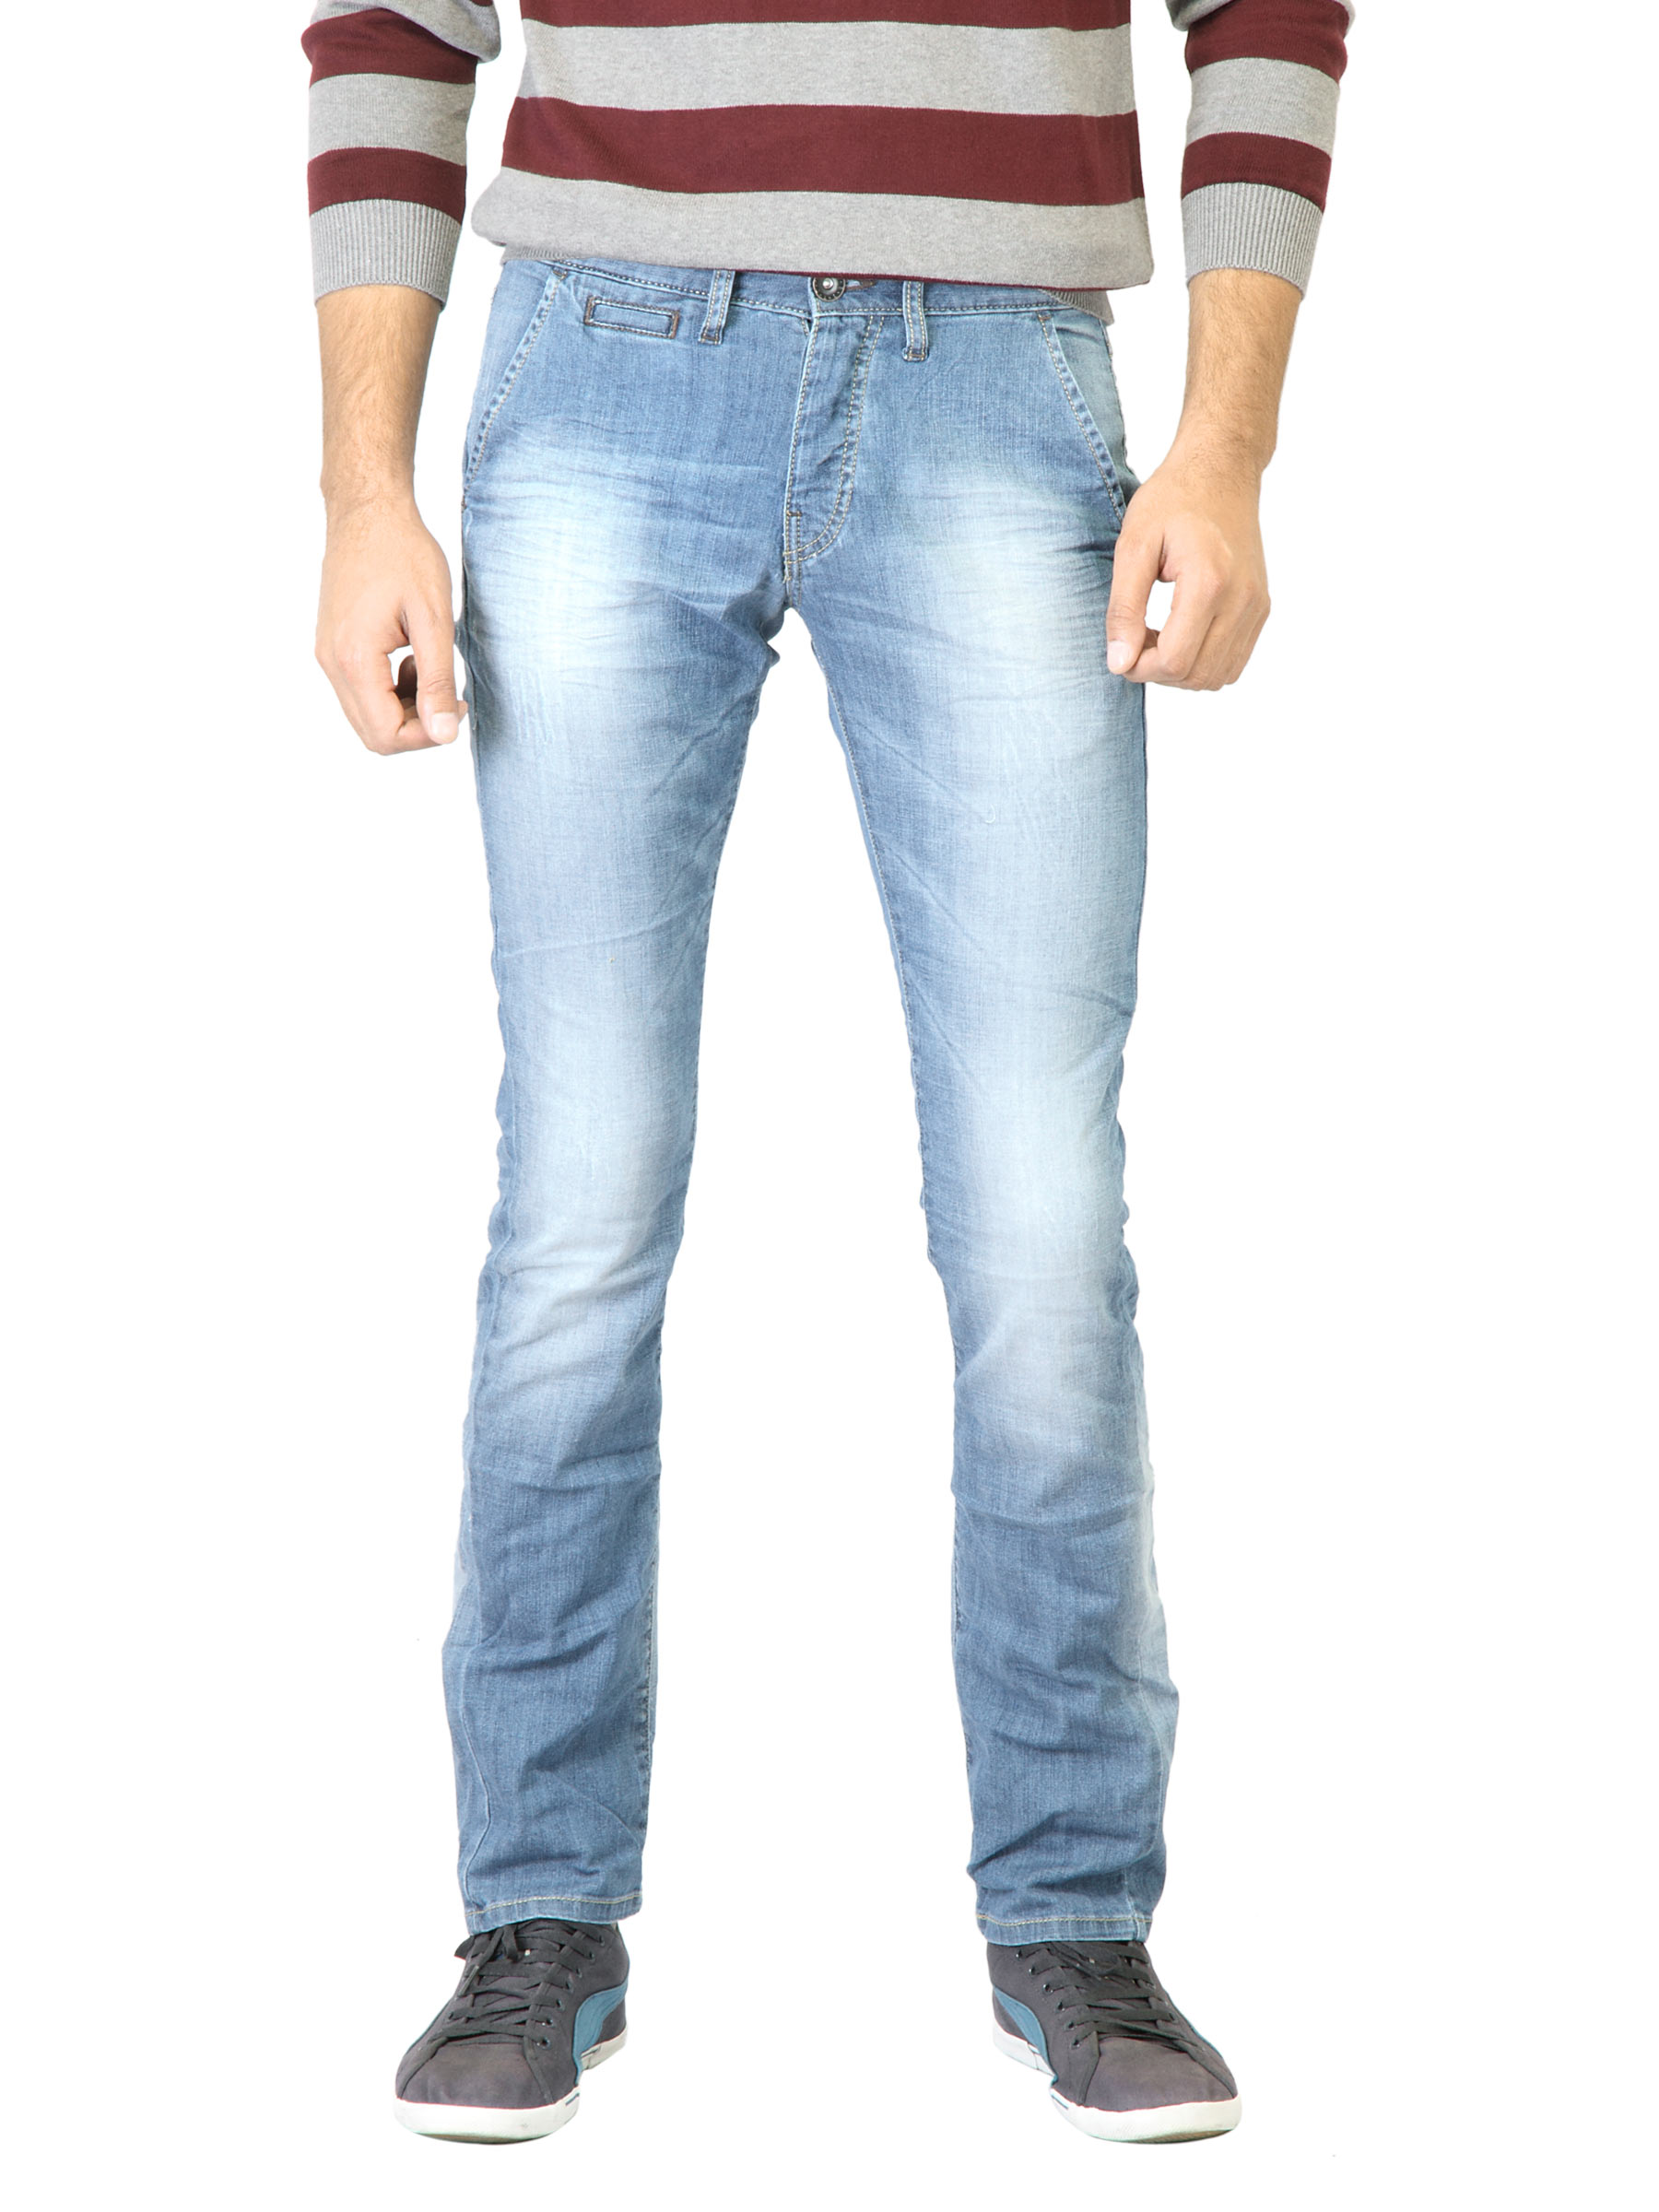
United Colors of Benetton Men Blue Washed Jeans
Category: Apparel / Bottomwear / Jeans
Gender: Men
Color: Blue
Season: Summer 2012
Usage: Casual